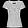
Label: T - shirt / top